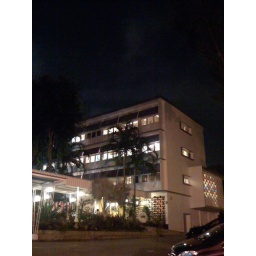
The office building at night. I Think that is Richards car in the front.